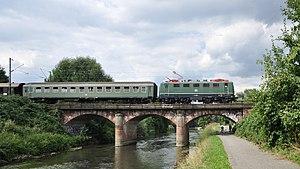
La série E 41 est la première série de locomotives électriques unifiées, commandée par la Deutsche Bundesbahn en 1956.